Nicolas Gisin

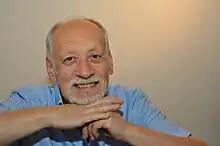

Nicolas Gisin (born 1952) is a Swiss physicist and professor at the University of Geneva, working on the foundations of quantum mechanics, quantum information, and communication. His work includes both experimental and theoretical physics. He has contributed work in the fields of experimental quantum cryptography and long-distance quantum communication over standard telecom optical fibers. He also co-founded ID Quantique, a company that provides quantum-based technologies.